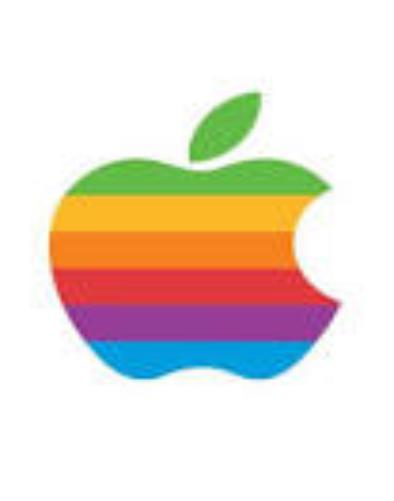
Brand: iPhone-2
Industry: Electronic